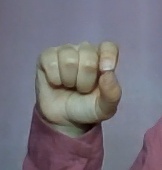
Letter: fa